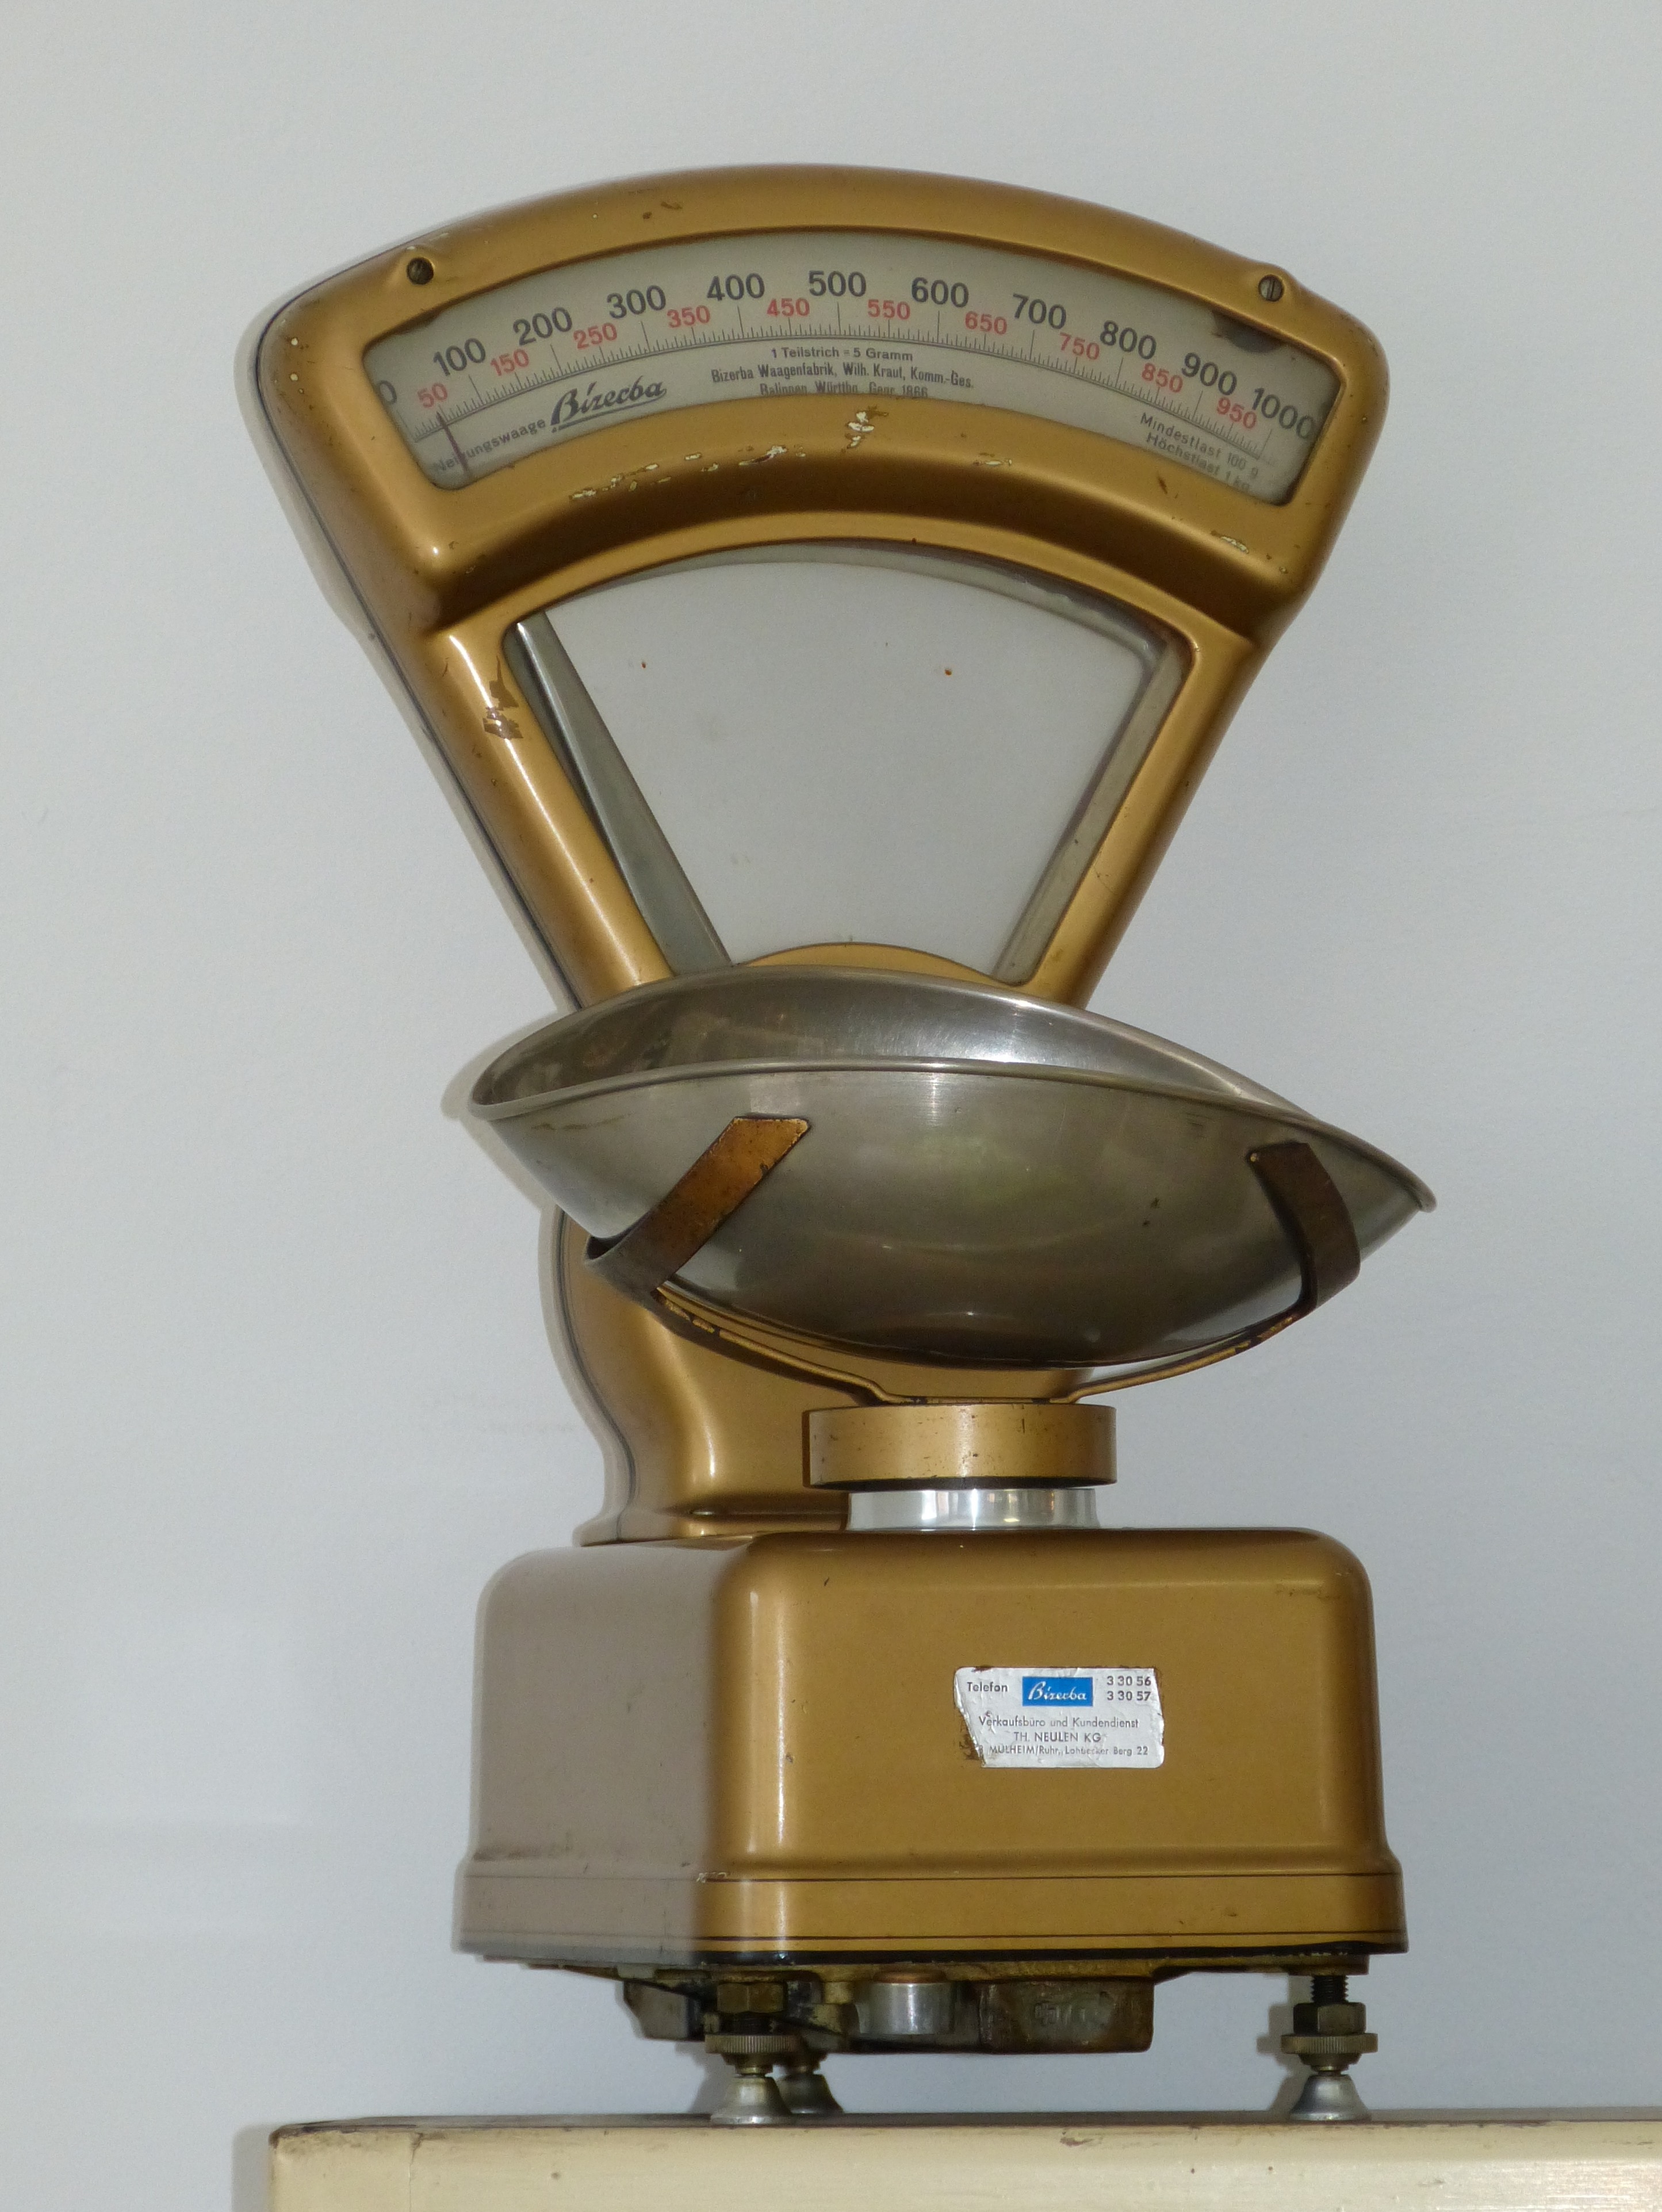
music, food, market, shopping, weigh, weight, lighting, market stall, brass, horizontal, historically, trophy, award, purchasing, measuring instrument, weighing scale